Amaya Alvez

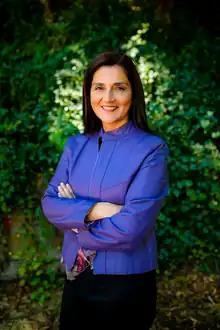

Amaya Paulina Alvez Marín (born 3 April 1971) is a Chilean lawyer who was elected as a member of the Chilean Constitutional Convention.